Paul Poberezny

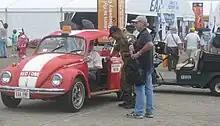
Poberezny driving "Red One" at EAA AirVenture Oshkosh 2010

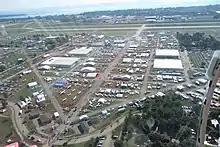
Grounds of AirVenture 2011

Poberezny founded the Experimental Aircraft Association out of his Hales Corners, Wisconsin home in 1953. It started as predominately an aircraft homebuilding organization in his basement, but later went on to capture all aspects of general aviation internationally. Poberezny retired as EAA President in 1989, remaining as chairman of the organization until 2009. As of 2017, the organization had approximately 200,000 members in more than 100 countries.